Wellington County House of Industry and Refuge

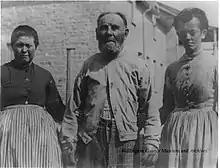
Three inmates of the House of Industry, circa 1900

The land for the House was purchased by the Wellington County Council in 1876. Of the 50 acre (20 ha) plot situated between the towns of Fergus and Elora, Ontario, were dedicated to agricultural activities, where residents (then called inmates) would work to earn their keep. In 1886 and 1937, additional land was purchased, expanding the lot to its current size of .